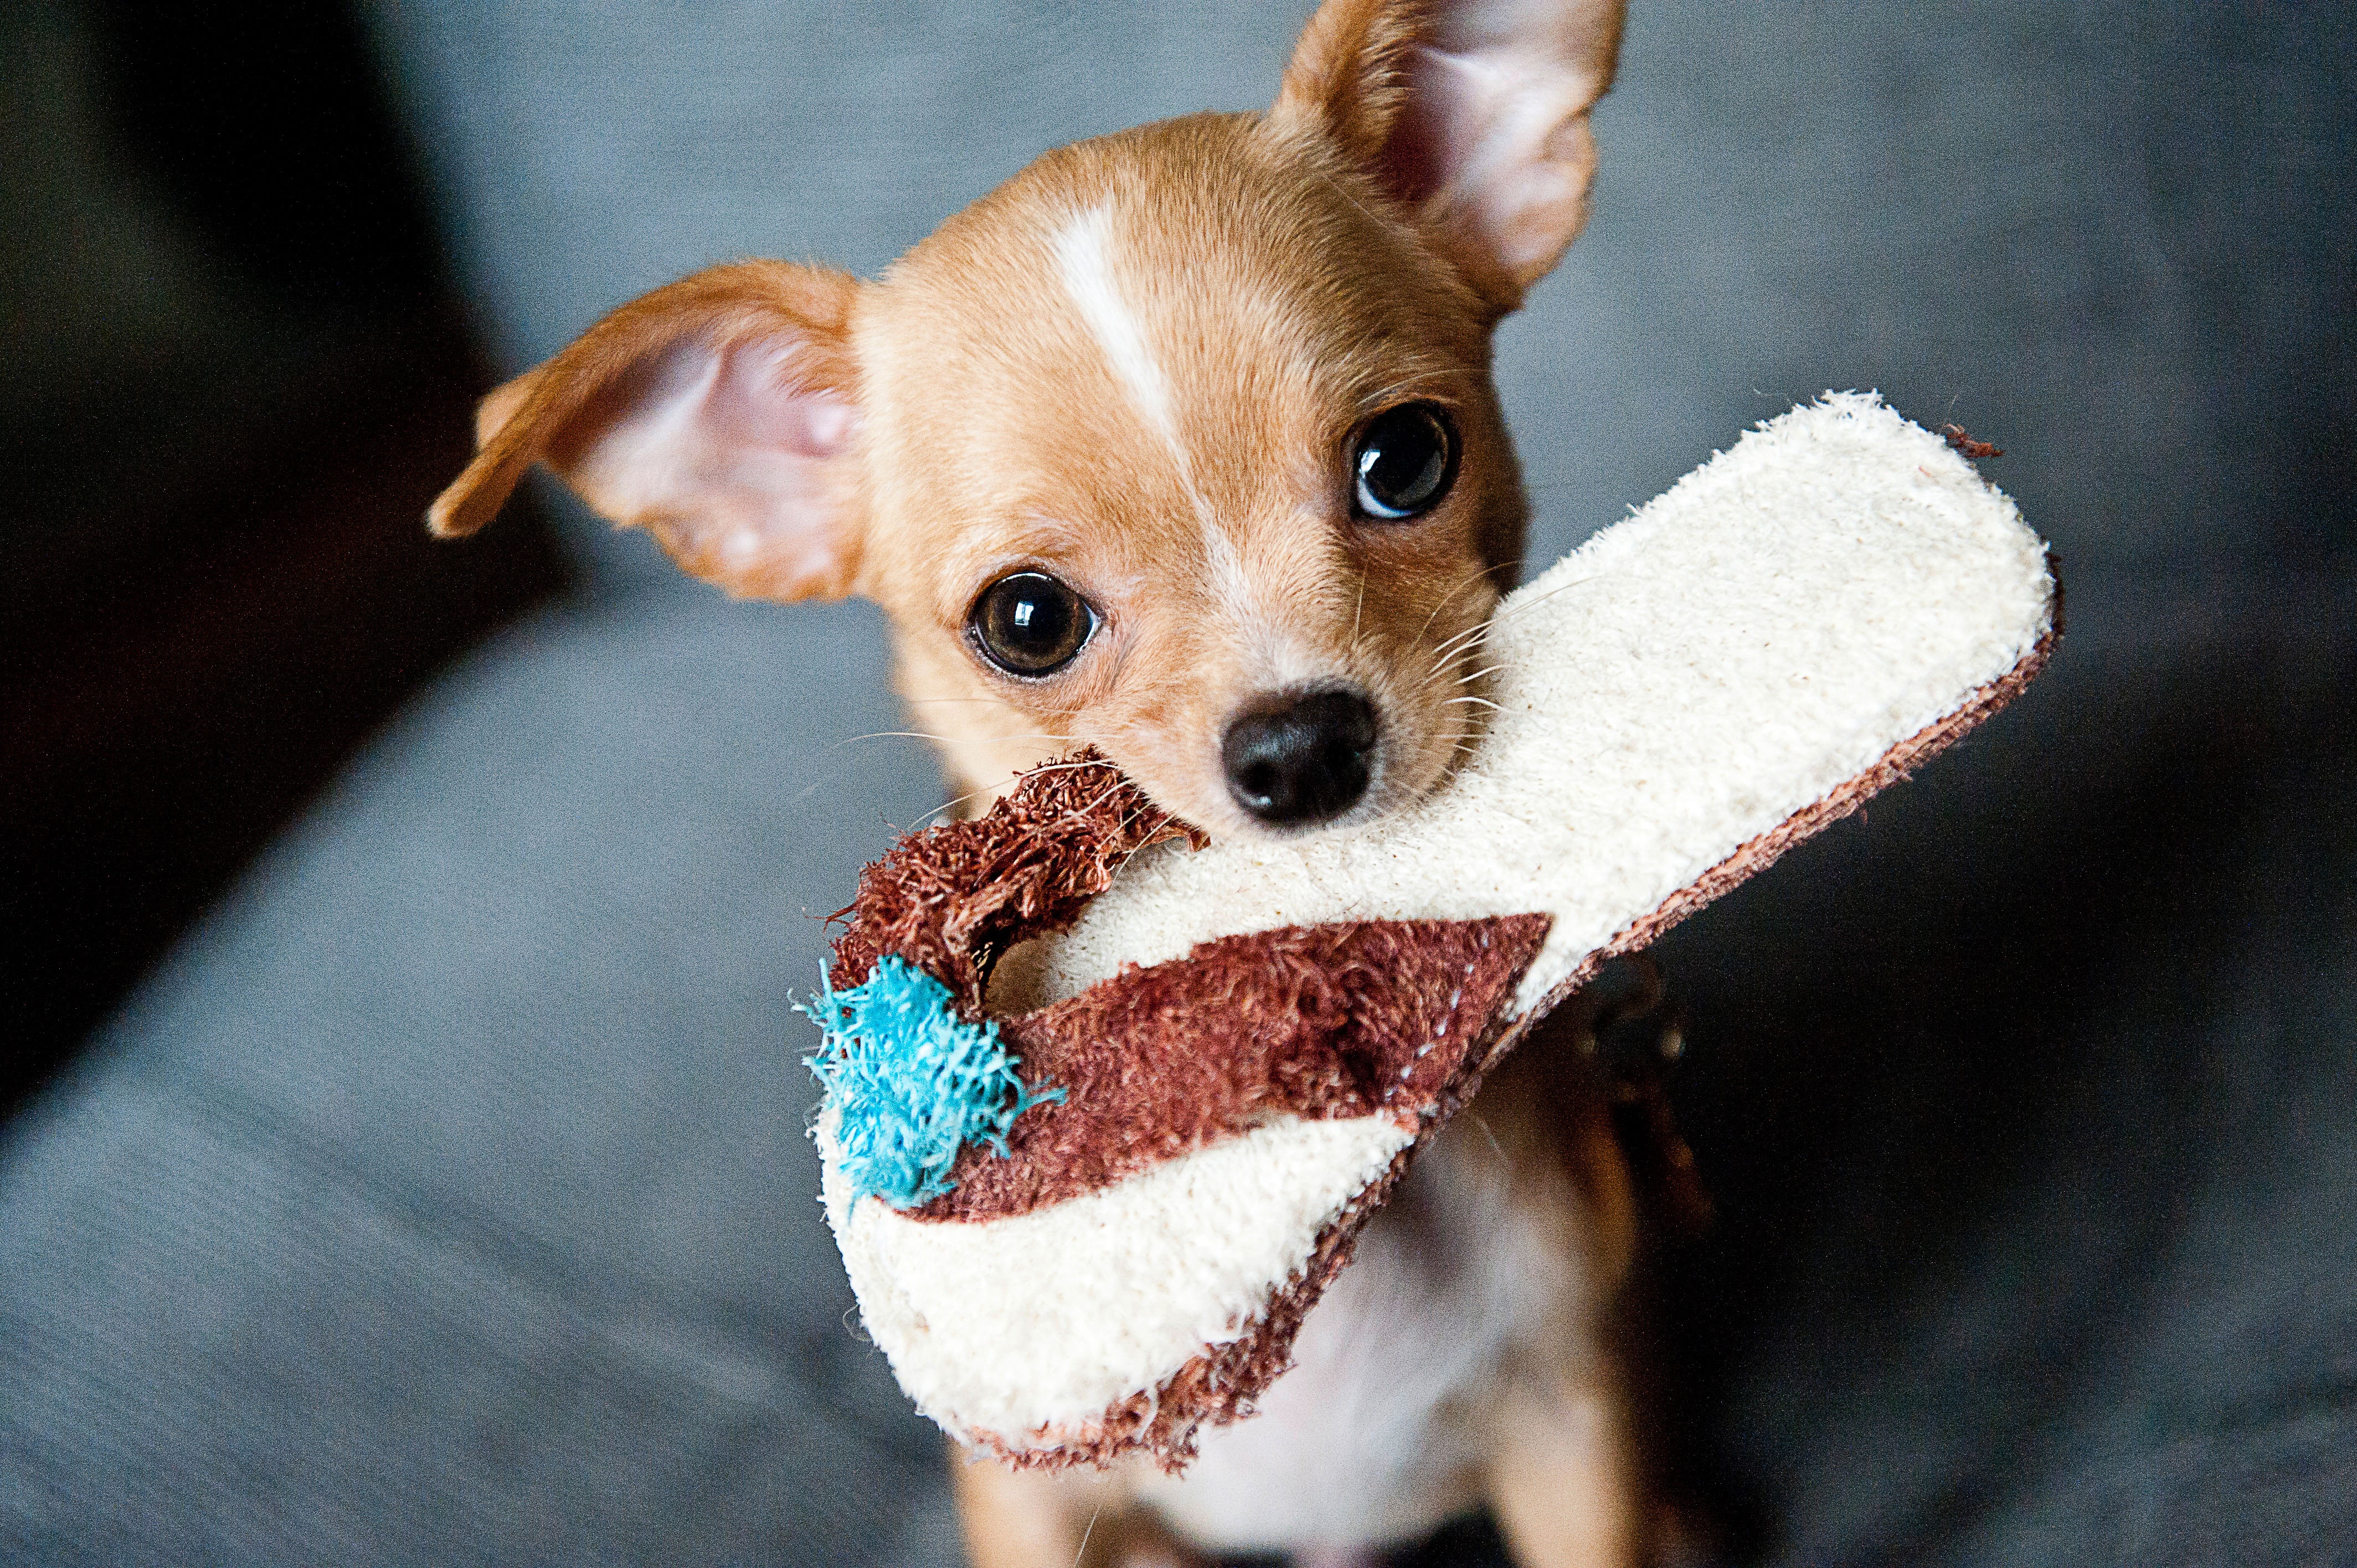
puppy, dog, animal, cute, canine, pet, young, small, mammal, baby, miniature, close up, lovely, furry, tiny, little, vertebrate, chihuahua, funny, domestic, adorable, breed, pup, doggy, companion, purebred, dog like mammal, carnivoran